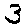
Label: 3